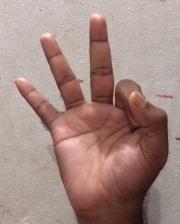
ASL sign: 9